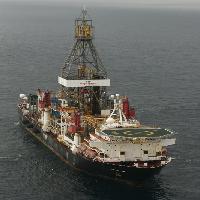
Weather: cloudy or overcast